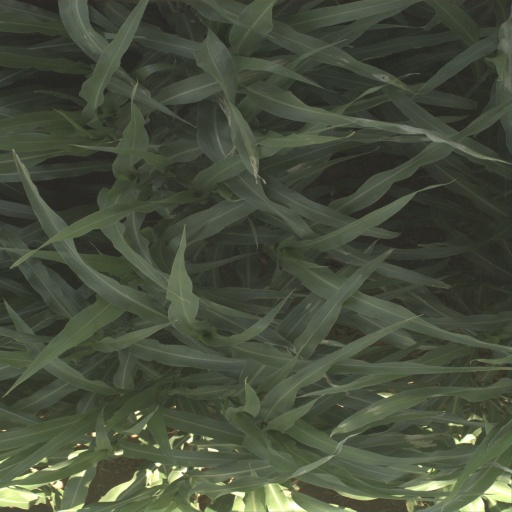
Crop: sorghum